Pleasanton station

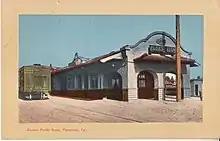
The former Western Pacific Railroad station in the early 20th century

The station is located on the Union Pacific Railroad Oakland Subdivision, formerly the 1910-opened Western Pacific Railroad mainline. The Mission Revival-style station north of Rose Avenue, which served the "California Zephyr" until 1970, is no longer extant.